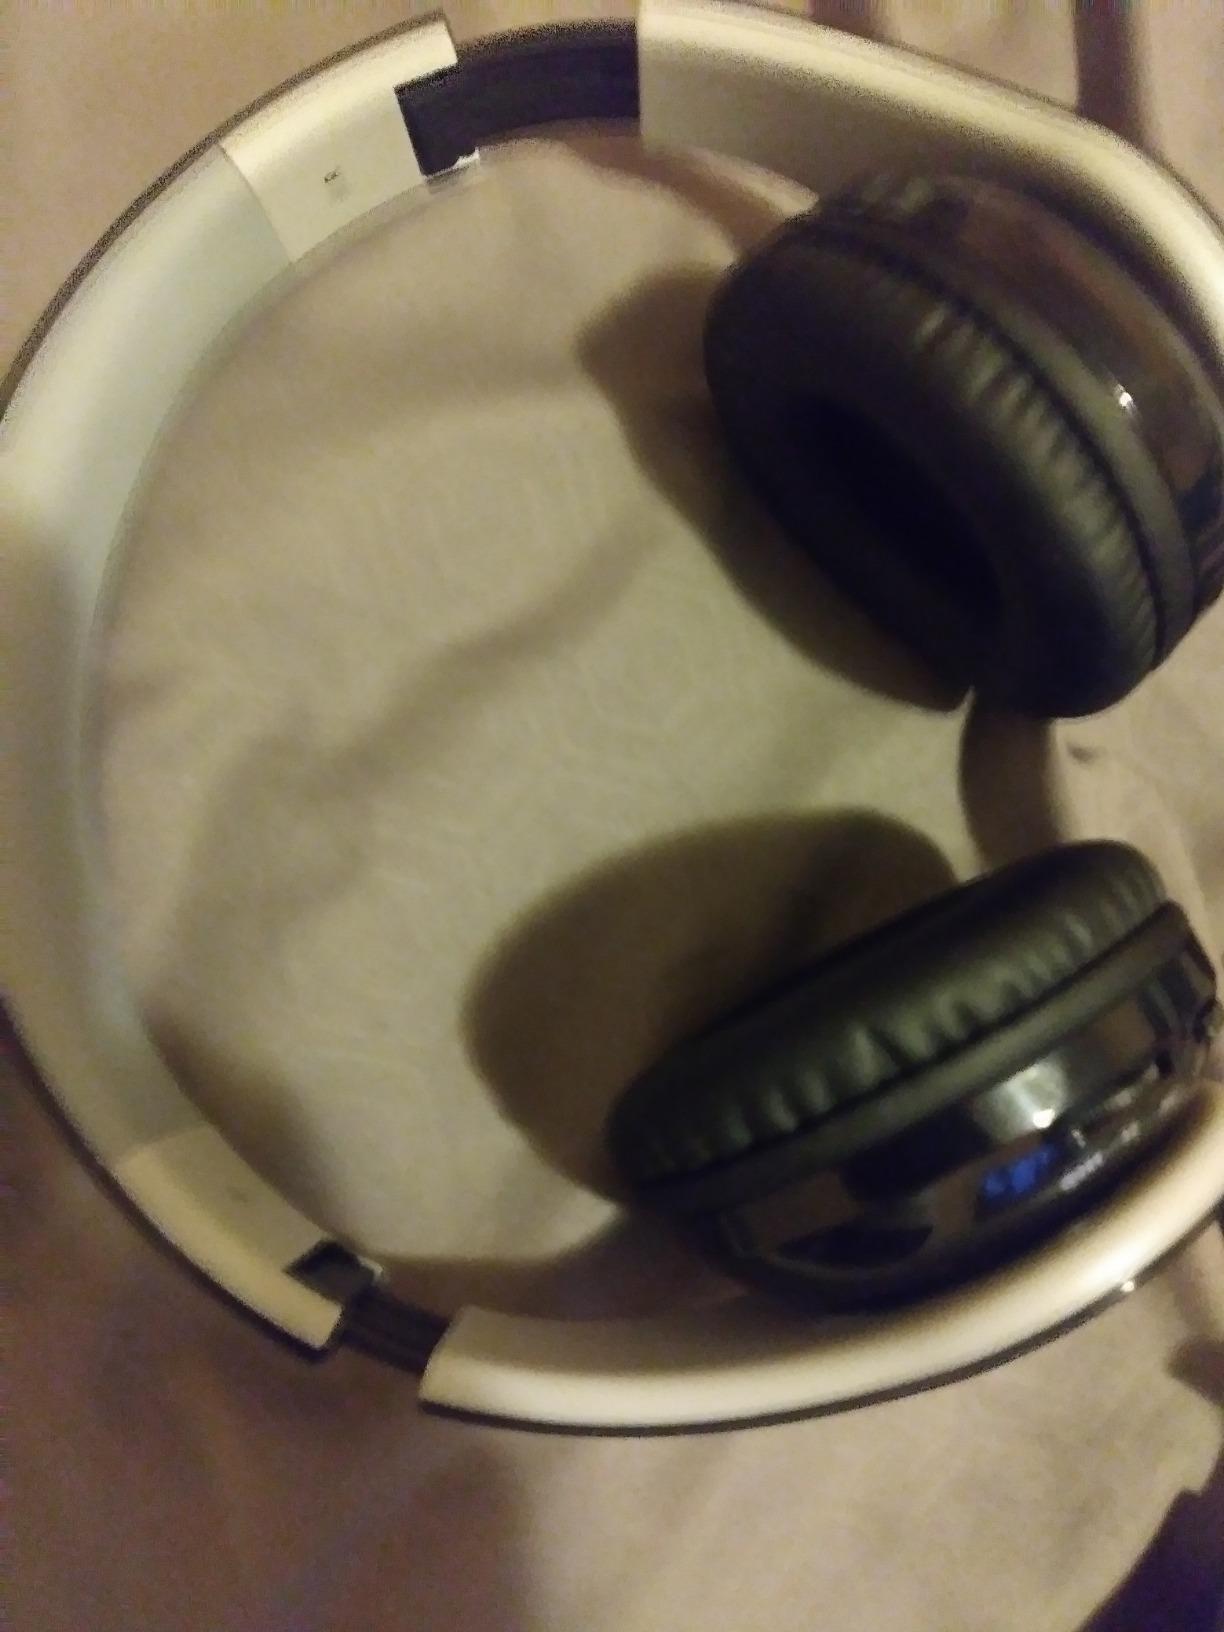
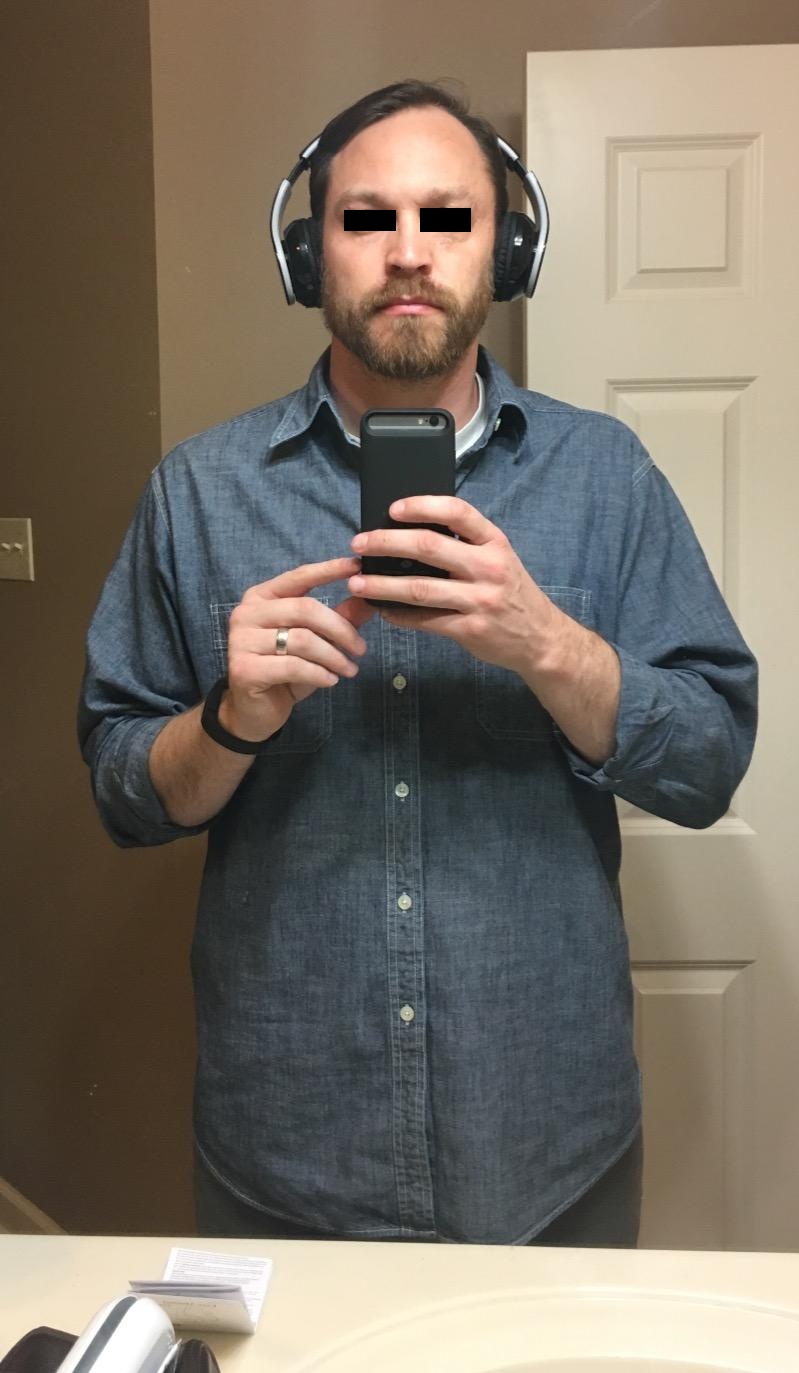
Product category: headphones
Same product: yes